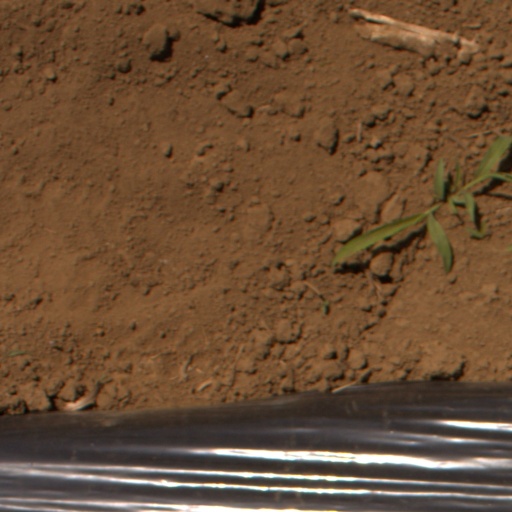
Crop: Jerusalem artichoke